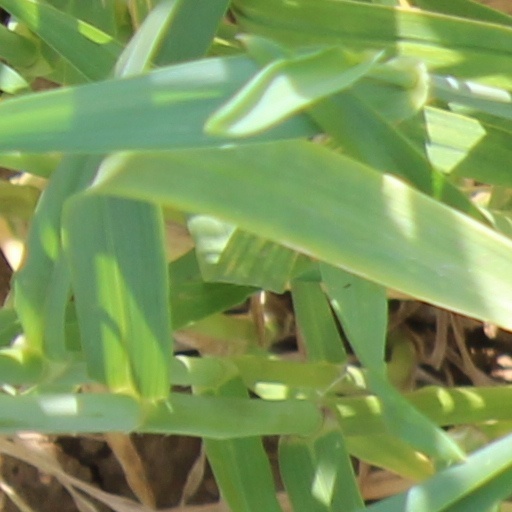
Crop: wheat